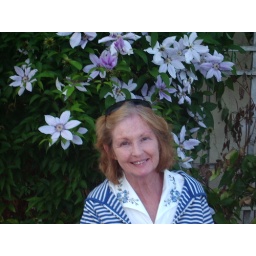
Went to dinner at a lady's house that owns a horse riding school in Holliston. Beautiful land